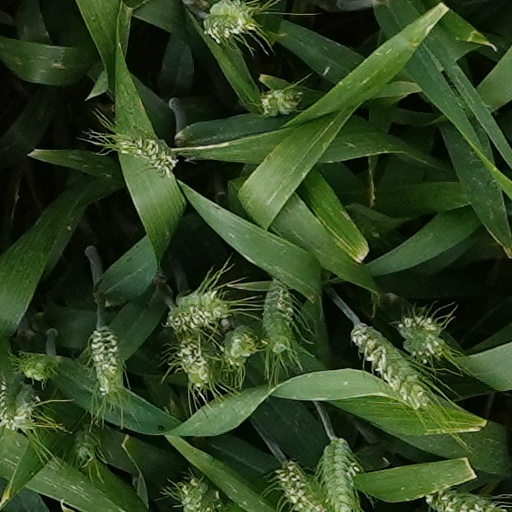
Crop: wheat